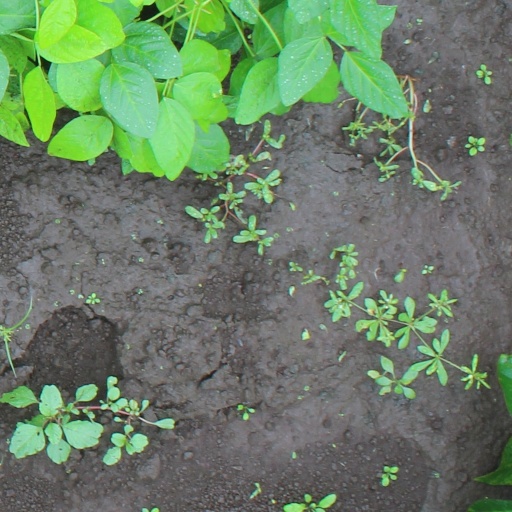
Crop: soybean